Yugoslav Committee

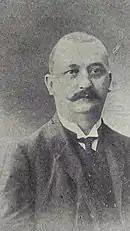
Frano Supilo co-founded the Yugoslav Committee with Ante Trumbić

Supilo thought the Yugoslav Committee had to confront Italian and Hungarian attempts to encroach on lands inhabited by South Slavs and the Greater Serbian expansionist designs pursued by Pašić. While most of the committee agreed with Supilo, they did not want to openly confront Serbia until the South Slavic lands were safe from Italian and Hungarian threats. Following the Serbian military defeat in the 1915 Serbian campaign, Supilo, Gazzari, and Trinajstić concluded the Serb members of the Yugoslav Committee believed the proposed unification should primarily encompass ethnic Serbs in a centralised state and saw no need for a federal system because they deemed differences between Serbs, Croats, and Slovenes to be the artificial result of Austrian rule. Supilo protested by informing the Yugoslav Committee he had sent a memo to Grey, proposing an independent Croatian state should be established unless Serbia agreed to treat Croats and Slovenes as equal to Serbs. His principal complaint was that the Entente Powers thought of Croatia and other Austro-Hungarian territories as compensation to Serbia for the loss of Macedonia and concessions in Banat instead of treating the populations of these areas as equal partners. Serb and Slovene members of the committee accused Supilo and his allies of separatism and favouring Croatian interests over Slovene ones.